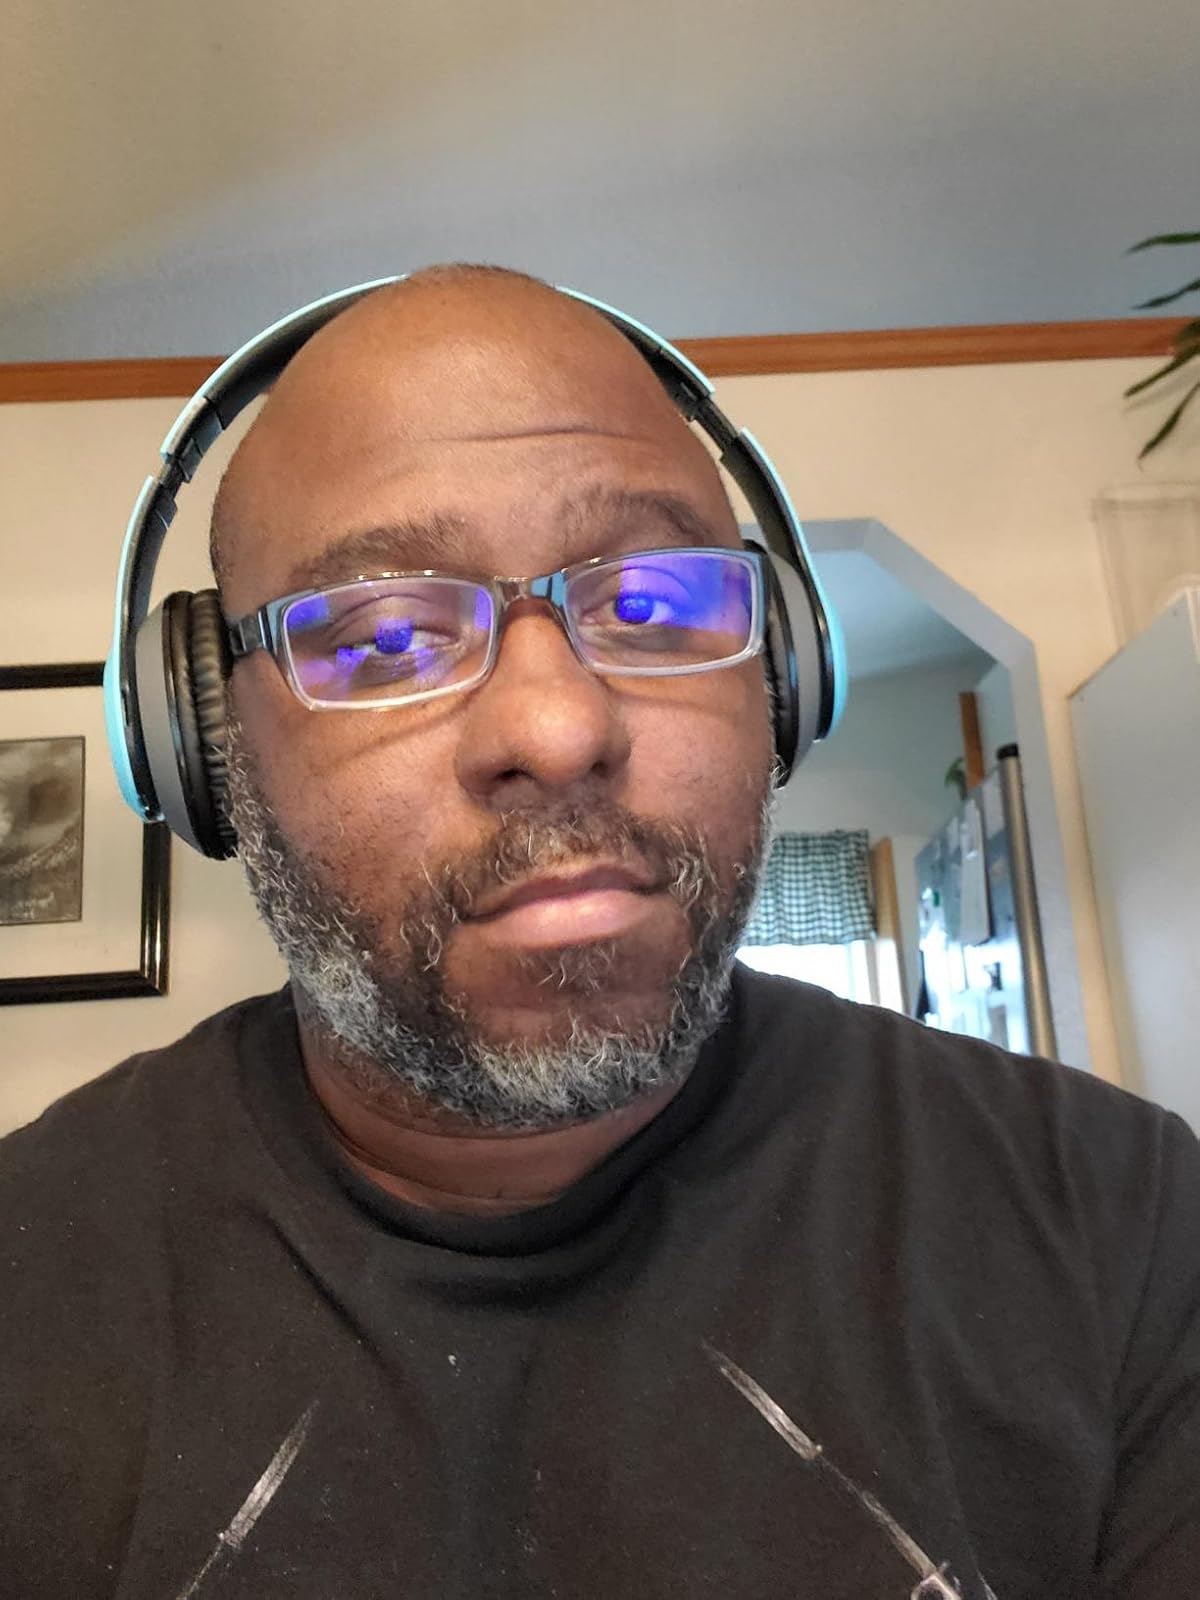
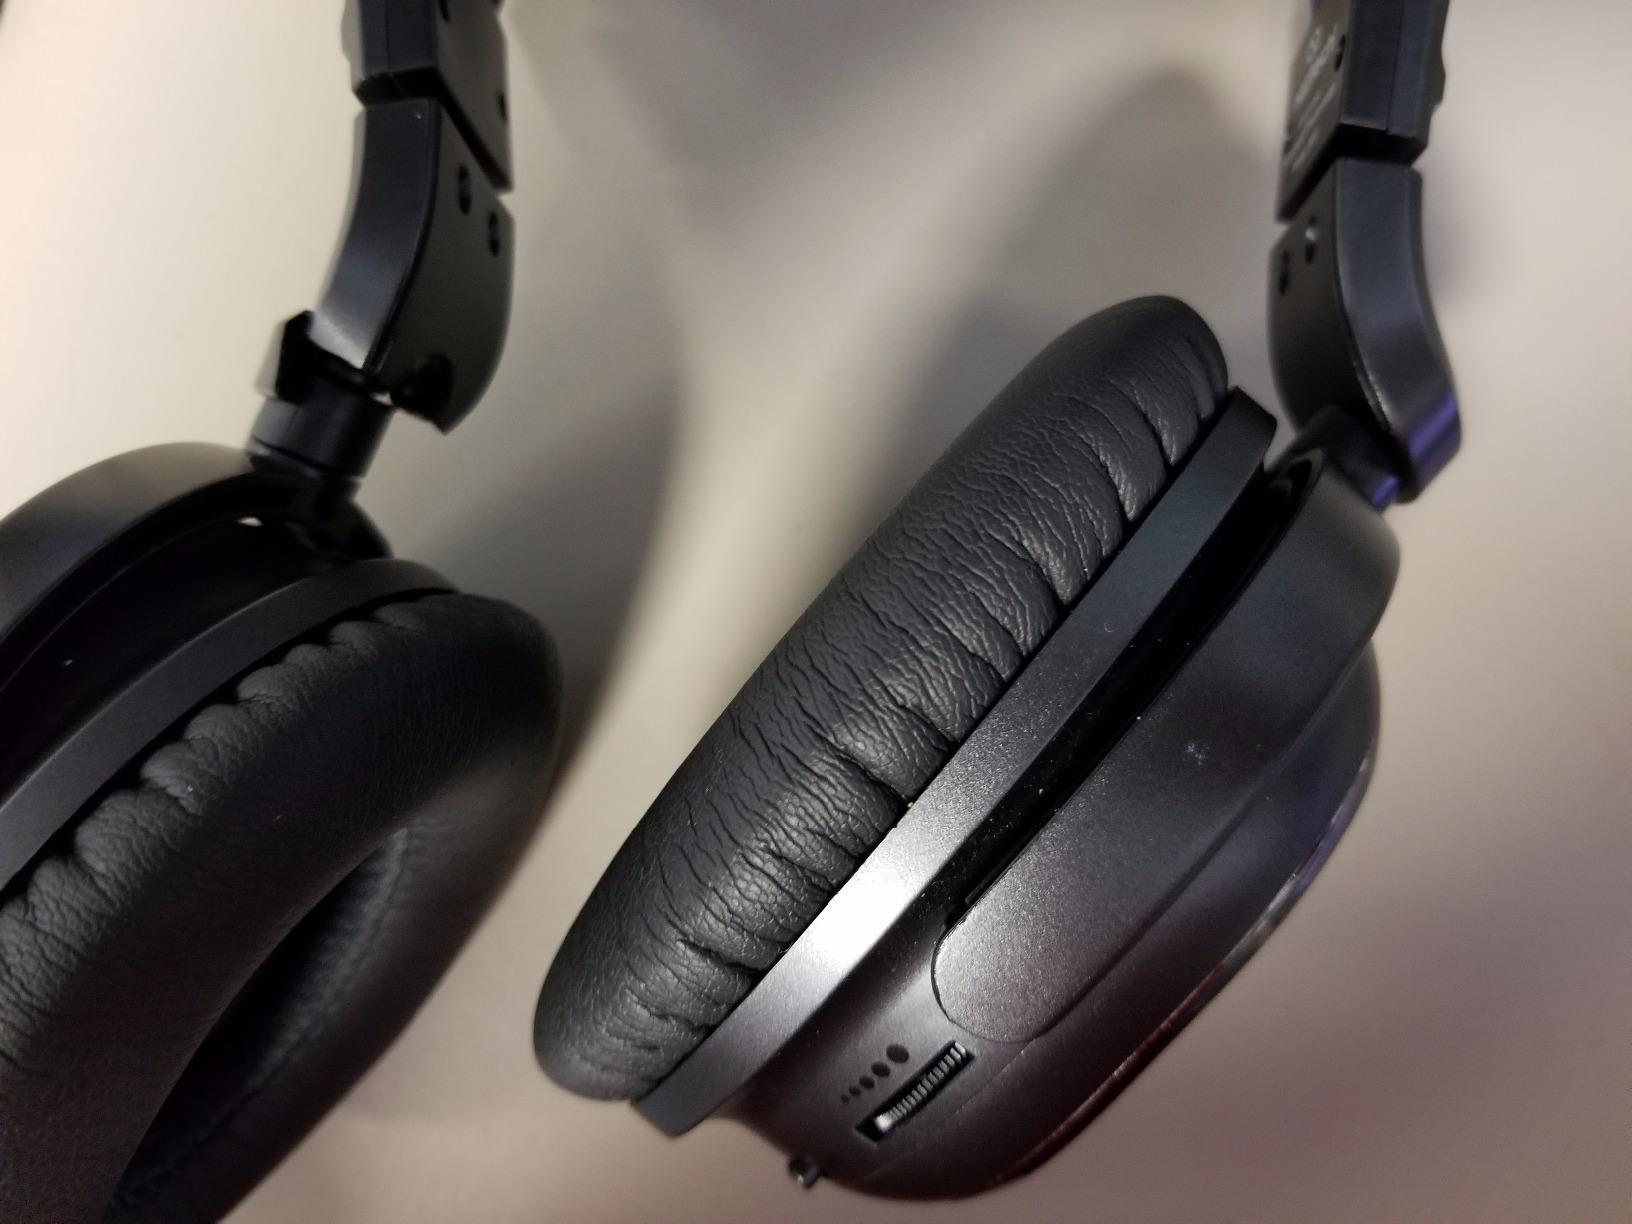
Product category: headphones
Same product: no